Max Weinberg

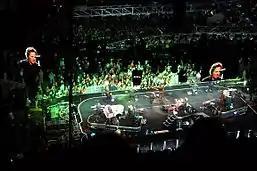
Weinberg behind the drums as "Radio Nowhere" opens the Magic Tour at Hartford Civic Center in 2007.

Springsteen reunited the E Street Band in 1999 on a more lasting basis, for the Bruce Springsteen and the E Street Band Reunion Tour. This posed a dilemma for Weinberg, whose greater loyalty was to O'Brien and NBC. Indeed, up until then Weinberg had never missed a "Late Night" show, appearing in over 1,000 in a row. However, allowing Weinberg to tour for one of the highest-profile reunions in rock history was thought to be of long-term benefit to the television show's appeal, and an arrangement was worked out wherein Weinberg took a leave of absence from "Late Night" in order to go out on this and subsequent tours. When he was tied up with Springsteen, drummer James Wormworth took his place, and the band was led by Jimmy Vivino ("Jimmy Vivino and the Max Weinberg 7"). When the Reunion Tour was extended in length, shows were generally restricted to weekends, so as to permit Weinberg to fulfill his "Late Night" responsibilities. At NBC, the coexistence between the drummer's two bosses was known as the Weinberg-Springsteen Rule, and was not typically extended to other talent at the network.